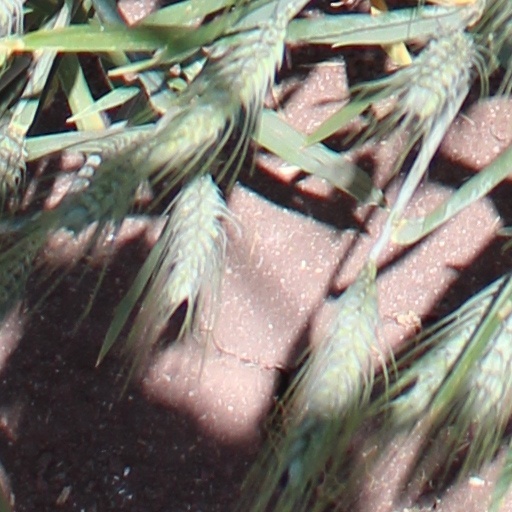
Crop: wheat